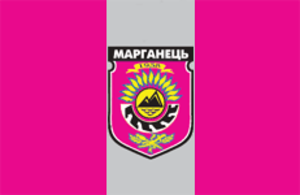
Marhanets ou Marganets est une ville industrielle de l'oblast de Dnipropetrovsk, en Ukraine, et le centre administratif du raïon de Marhanets. Sa population s'élevait à 47 812 habitants en 2016.